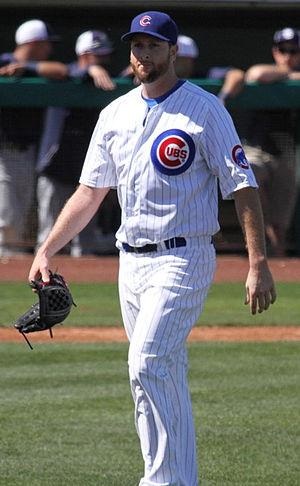
Scott Wayne Feldman est un lanceur droitier de baseball évoluant avec les Astros de Houston dans les Ligues majeures de baseball.